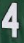
Number: 4